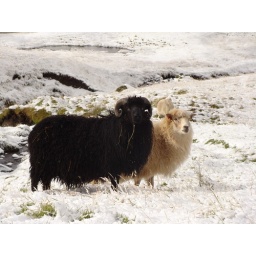
The green islands turned white as the snow falled an early morning in october